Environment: real
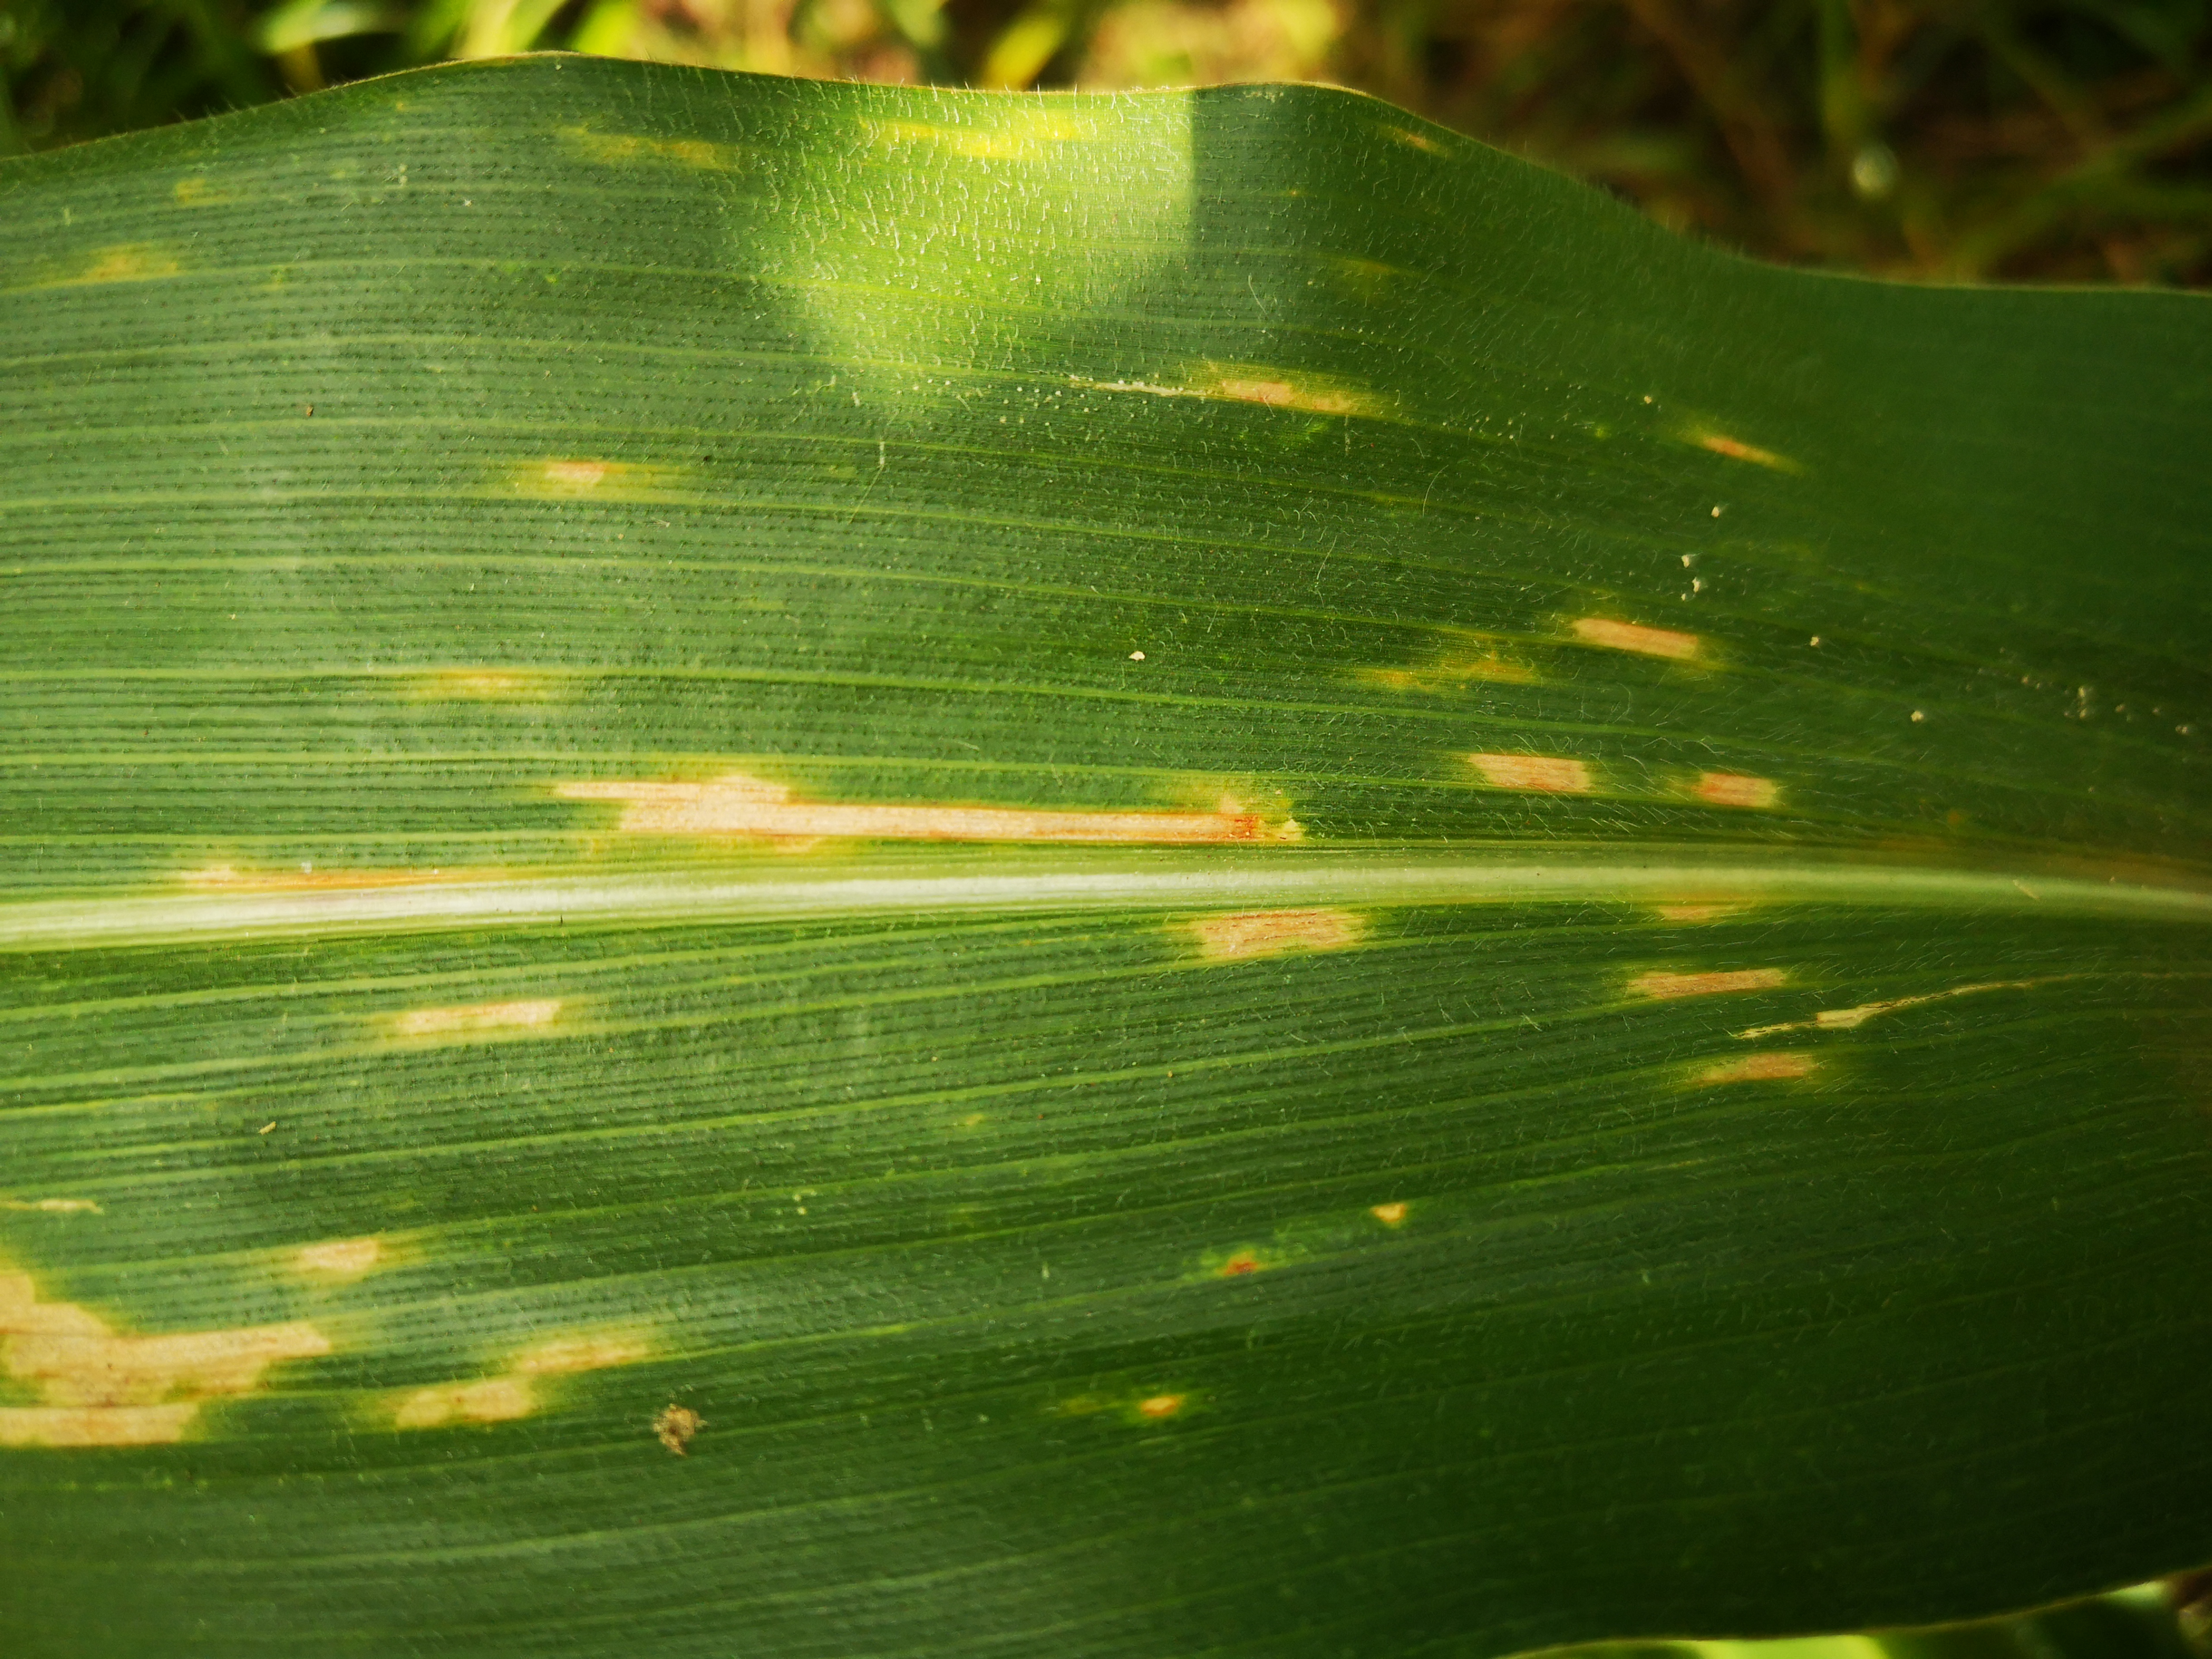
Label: gray_leaf_spot